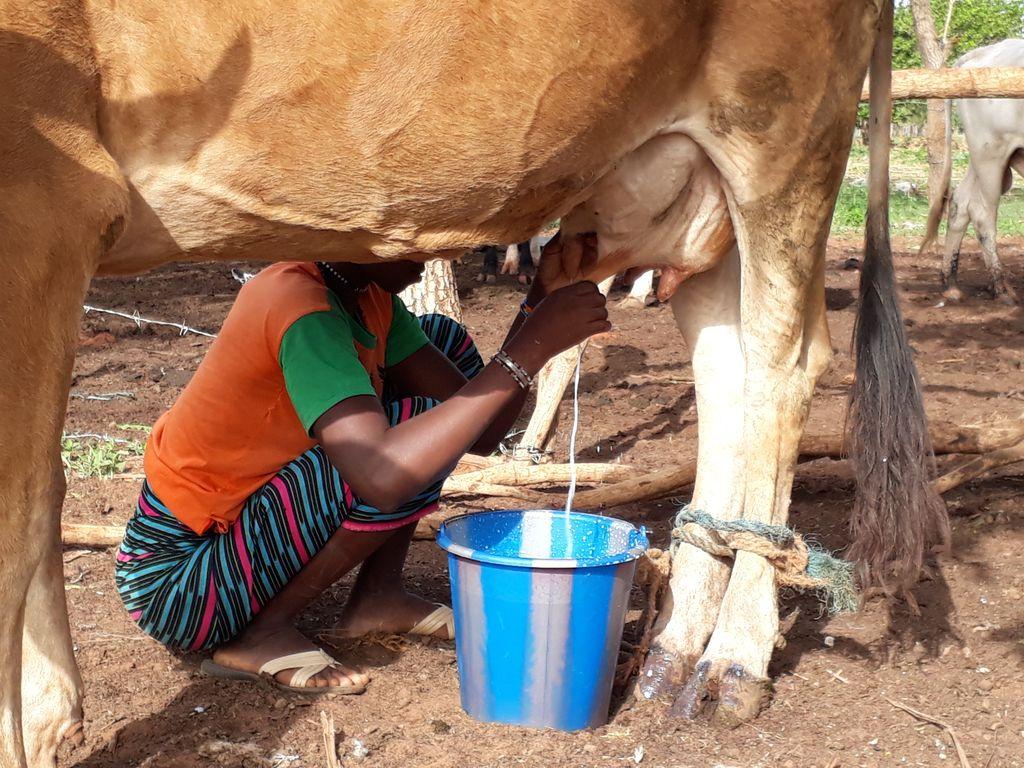
kusaidia sana kunisaidia kupatiana chakula, nyama, ngozi na vingine vyote vya katika shambani. Maziwa yenyewe yanaweza kunywewa na watoto na kutumiwa kupika chai na kahawa.